Order of Charles III

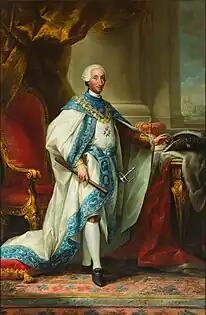
King Charles III in the robes of the order, the first design used until 1789

The Royal and Distinguished Spanish Order of Charles III, originally Royal and Much Distinguished Order of Charles III (originally ; Abbr.: OC3) is a knighthood and one of the three preeminent orders of merit bestowed by the Kingdom of Spain, alongside the Order of Isabella the Catholic (established in 1815) and the Order of Civil Merit (established in 1926). It was established by the King of Spain Charles III by means of the Royal Decree of 19 September 1771, with the motto "Virtuti et mérito". It rewards political appointees, heads of State and high-ranking government officials for their actions in benefit to Spain and the Crown.